Romanesque architecture in Spain

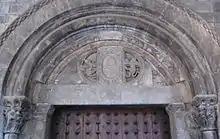
Puerta de la Lonja Chica at the Jaca Cathedral, first fully Romanesque building in Spain.

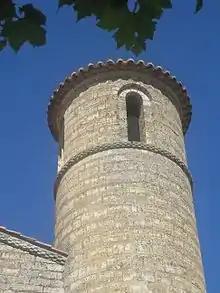
The jagged design is perfectly seen in the tower and wall of the San Martín de Tours, Fromista.

In Spain, as in the rest of the Western Christian world, Romanesque art developed over three stages with their own characteristics. Historiography has defined these stages as early Romanesque, full Romanesque and late Romanesque.